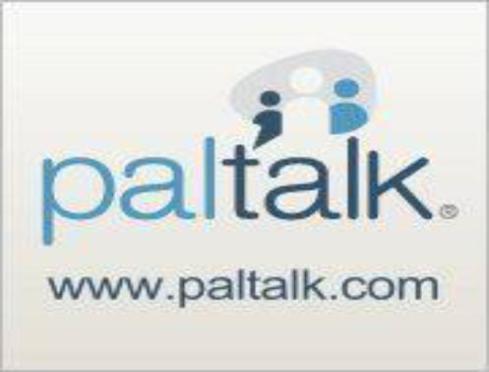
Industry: Others